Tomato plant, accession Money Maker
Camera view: tilt-top (135 deg); turntable rotation: 30 degrees
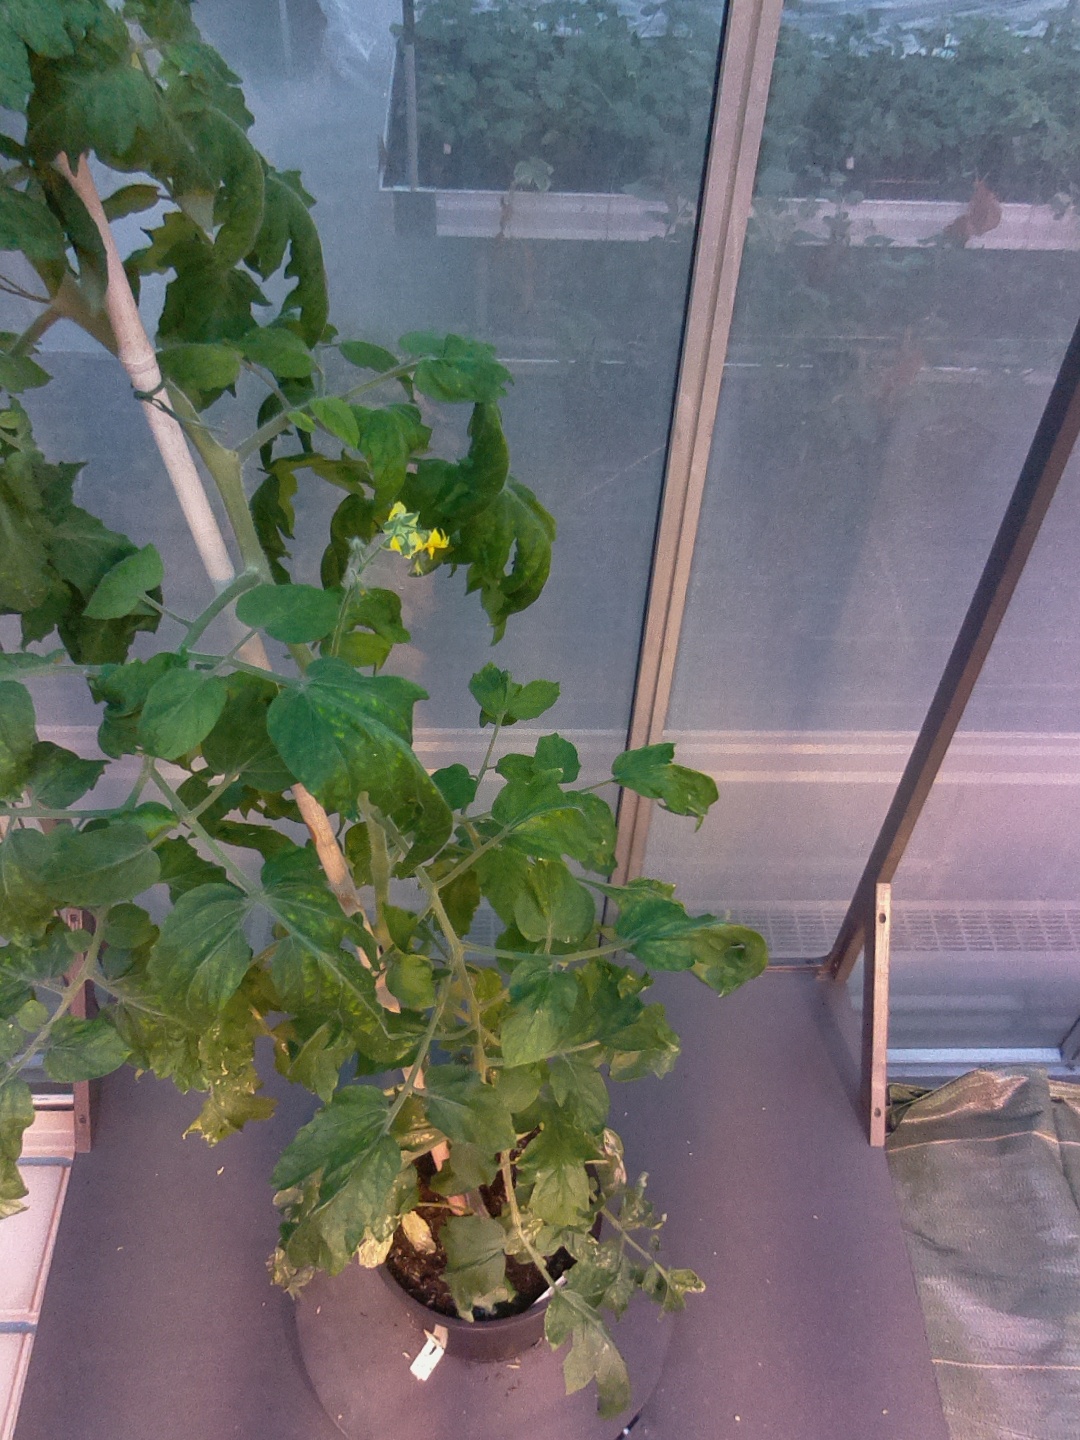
BBCH growth stage 70: Fruits at the main stem or branches visibles